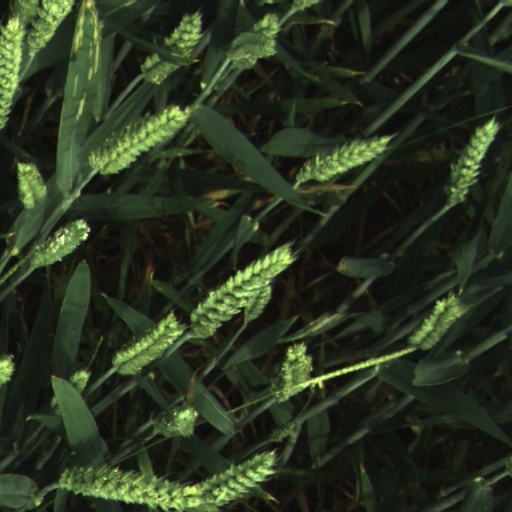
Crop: wheat